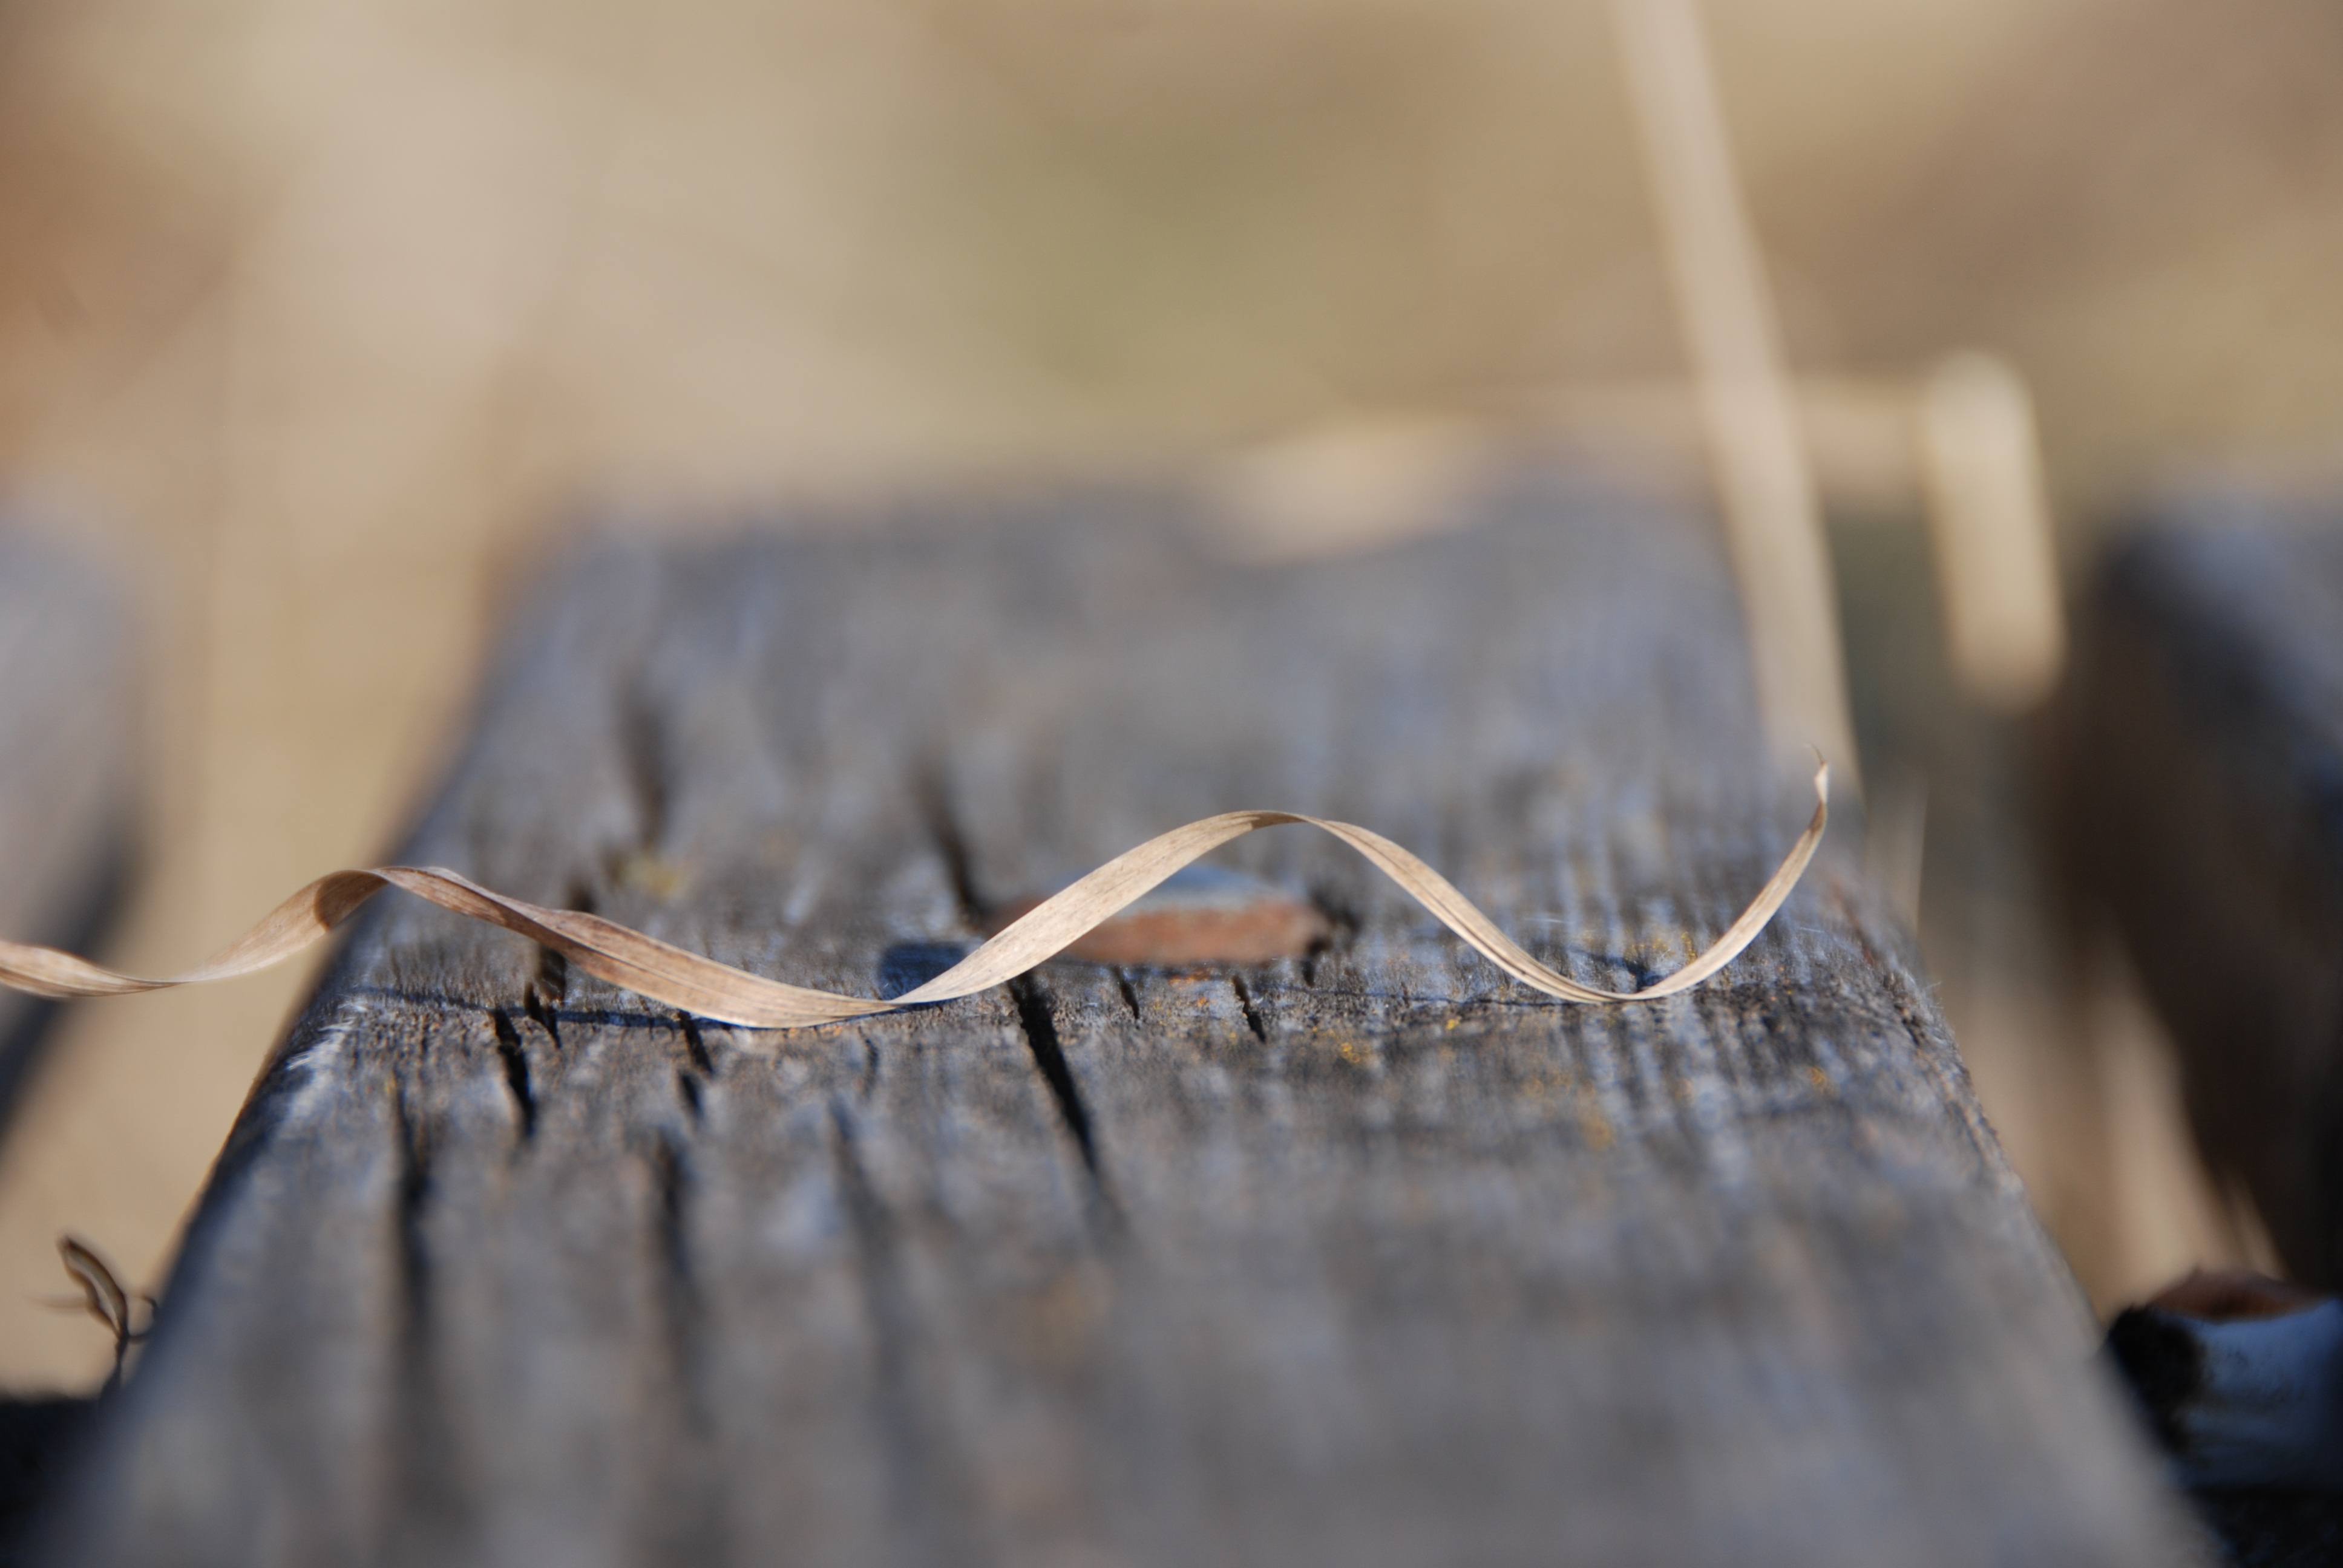
hand, branch, wood, photography, leaf, blue, close, invertebrate, close up, glasses, macro photography, grass dries up